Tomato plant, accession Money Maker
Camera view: bottom (45 deg); turntable rotation: 60 degrees
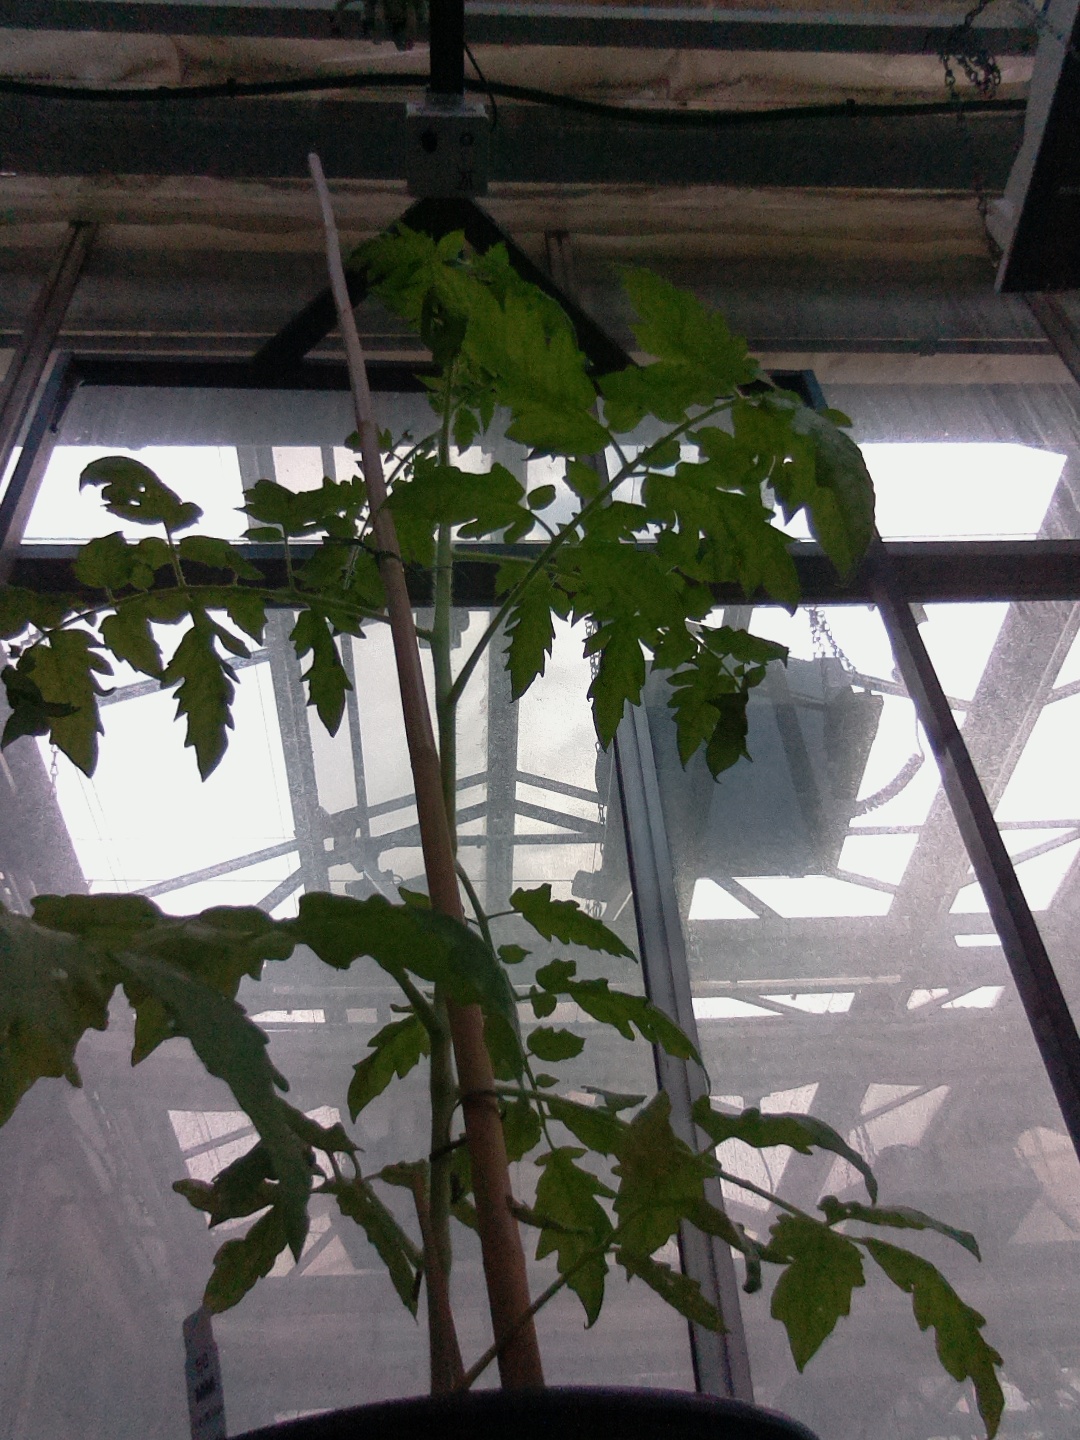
BBCH growth stage 15: 10 of true leaves visible